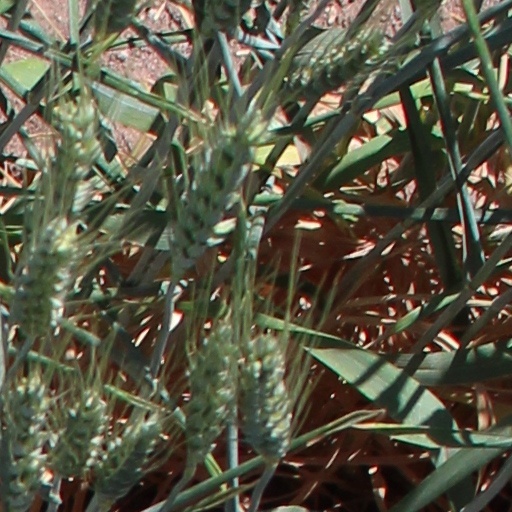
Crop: wheat